Lists of painters

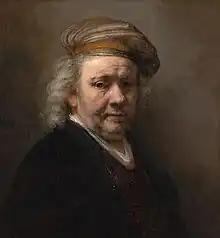
Rembrandt

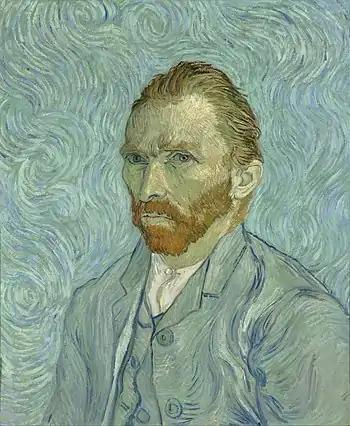
Vincent van Gogh

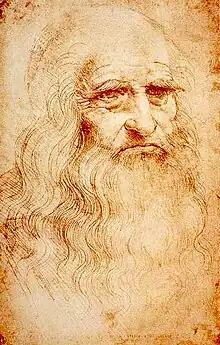
Leonardo da Vinci

Lists of painters cover painters and are organized by name, nationality, gender, location, school and collection.